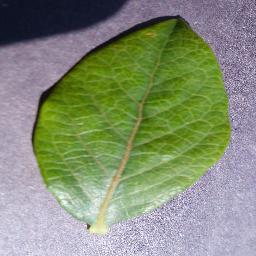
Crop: blueberry
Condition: healthy